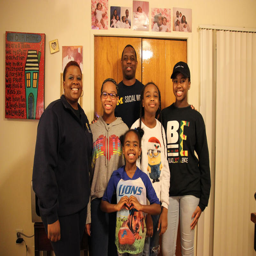
the family in their new apartment .